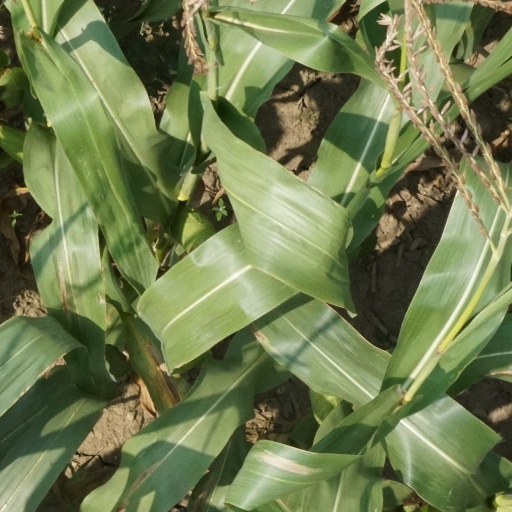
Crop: maize; corn